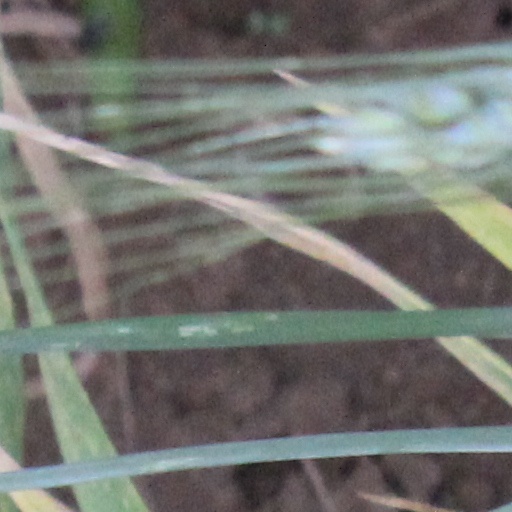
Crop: wheat